Heathen Tour

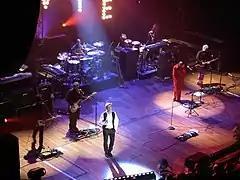
The Heathen Tour at the Beacon Theatre in New York City on 20 October 2002. L to R: Earl Slick (guitar), Mark Plati (guitar), Sterling Campbell (drums), David Bowie, Catherine Russell (keyboards), Gail Ann Dorsey (bass), Gerry Leonard (guitar). Mike Garson (keyboards) is out of shot to the left.

The following set list was obtained from the concert held on 11 October 2002 at The Music Hall at Snug Harbour in New York City. It does not represent all concerts for the duration of the tour.